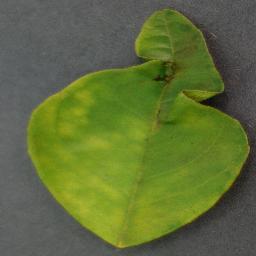
Label: Orange___Haunglongbing_(Citrus_greening)